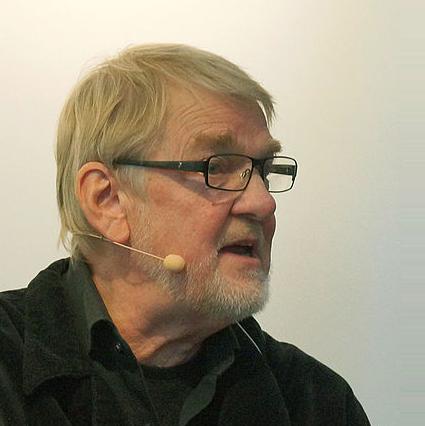
Age: 71